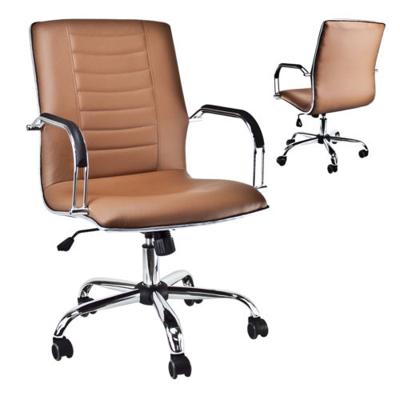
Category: chair